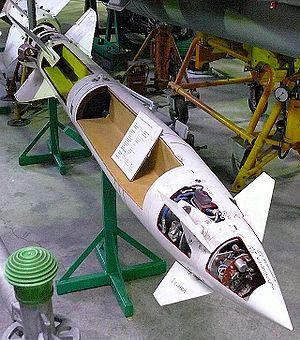
Les missiles Kh-66, Kh-23 et Grom, nom de code OTAN : AS-7 Kerry, sont une famille d'anciens missiles air-sol tactiques soviétiques, d'une portée de 10 km.